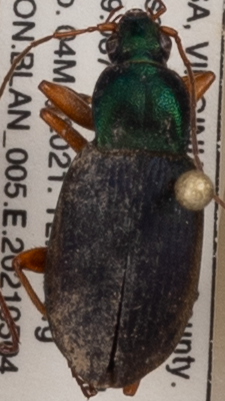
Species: Chlaenius aestivus
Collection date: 2021-05-04
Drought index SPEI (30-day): -0.114
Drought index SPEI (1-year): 0.184
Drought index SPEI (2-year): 0.398